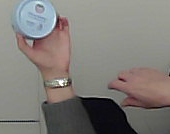
Product: nivea_baby